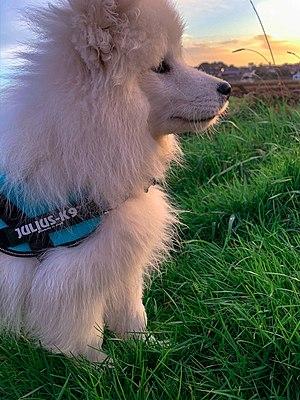
Jeune Samoyède vu de profil en extérieur.
Le samoyède est une race de chien originaire de la Russie européenne et de la Sibérie occidentale. C'est un chien nordique. Le samoyède se caractérise par son célèbre « sourire » et son épaisse fourrure d'un blanc immaculé.